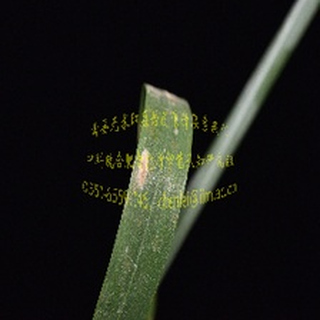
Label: wheat_mildew